The Thousand Guineas

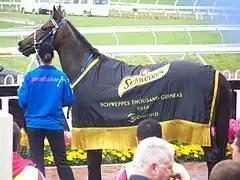
Yosei, 2010 winner wearing the winner's rug

Prior to 1988 the race was run on the third day of the carnival on the Caulfield Cup racecard. Between 1988 and 2013 the race was scheduled on the second day of the MRC Spring Carnival which is held on a Wednesday but it was moved to the first day in 2014 until 2020. From 2021 to 2022, the race was again moved onto the second day of the MRC Spring Carnival before moving to the first saturday after the Melbourne Cup Carnival, leaving the MRC Spring Carnival.